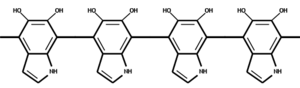
La plupart des polymères organiques produits sont d'excellents isolants électriques. Les polymères conducteurs, ou plus précisément polymères conducteurs intrinsèques, presque toujours organiques, possèdent des liens délocalisés qui forment une structure similaire à celle du silicium. Quand on applique une tension entre les deux bandes, la conductivité électrique augmente : c'est un transistor. Presque tous les polymères conducteurs connus sont des semi-conducteurs grâce à leur structure en bandes, alors que les polymères à pas zéro se comportent comme les métaux, en conducteurs. La principale différence entre les polymères conducteurs et les semi-conducteurs inorganiques est la mobilité des électrons, jusqu'à récemment bien inférieure au sein des polymères conducteurs - un fossé que la science ne cesse de réduire. Outre leurs intérêts en chimie fondamentale, ces recherches ont donné naissance à de nombreuses applications récentes, comme les diodes électroluminescentes, de nombreux écrans vidéo, de nouveaux marquages de produits dans les supermarchés, des traitements de pellicules photographiques, etc.